Vernon Parish, Louisiana

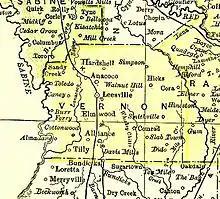
Vernon Parish map, 1895.

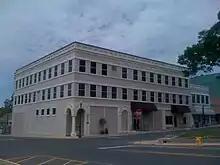
Old First National Bank Building in downtown Leesville, LA, now the Courthouse Annex building.

In the late 1890s the timber industry, which was the dominant industry in the parish from its creation, began to boom with the construction of the Kansas City Southern Railway in 1897. It increased access to markets. The railway continues to operate in the early 21st century.